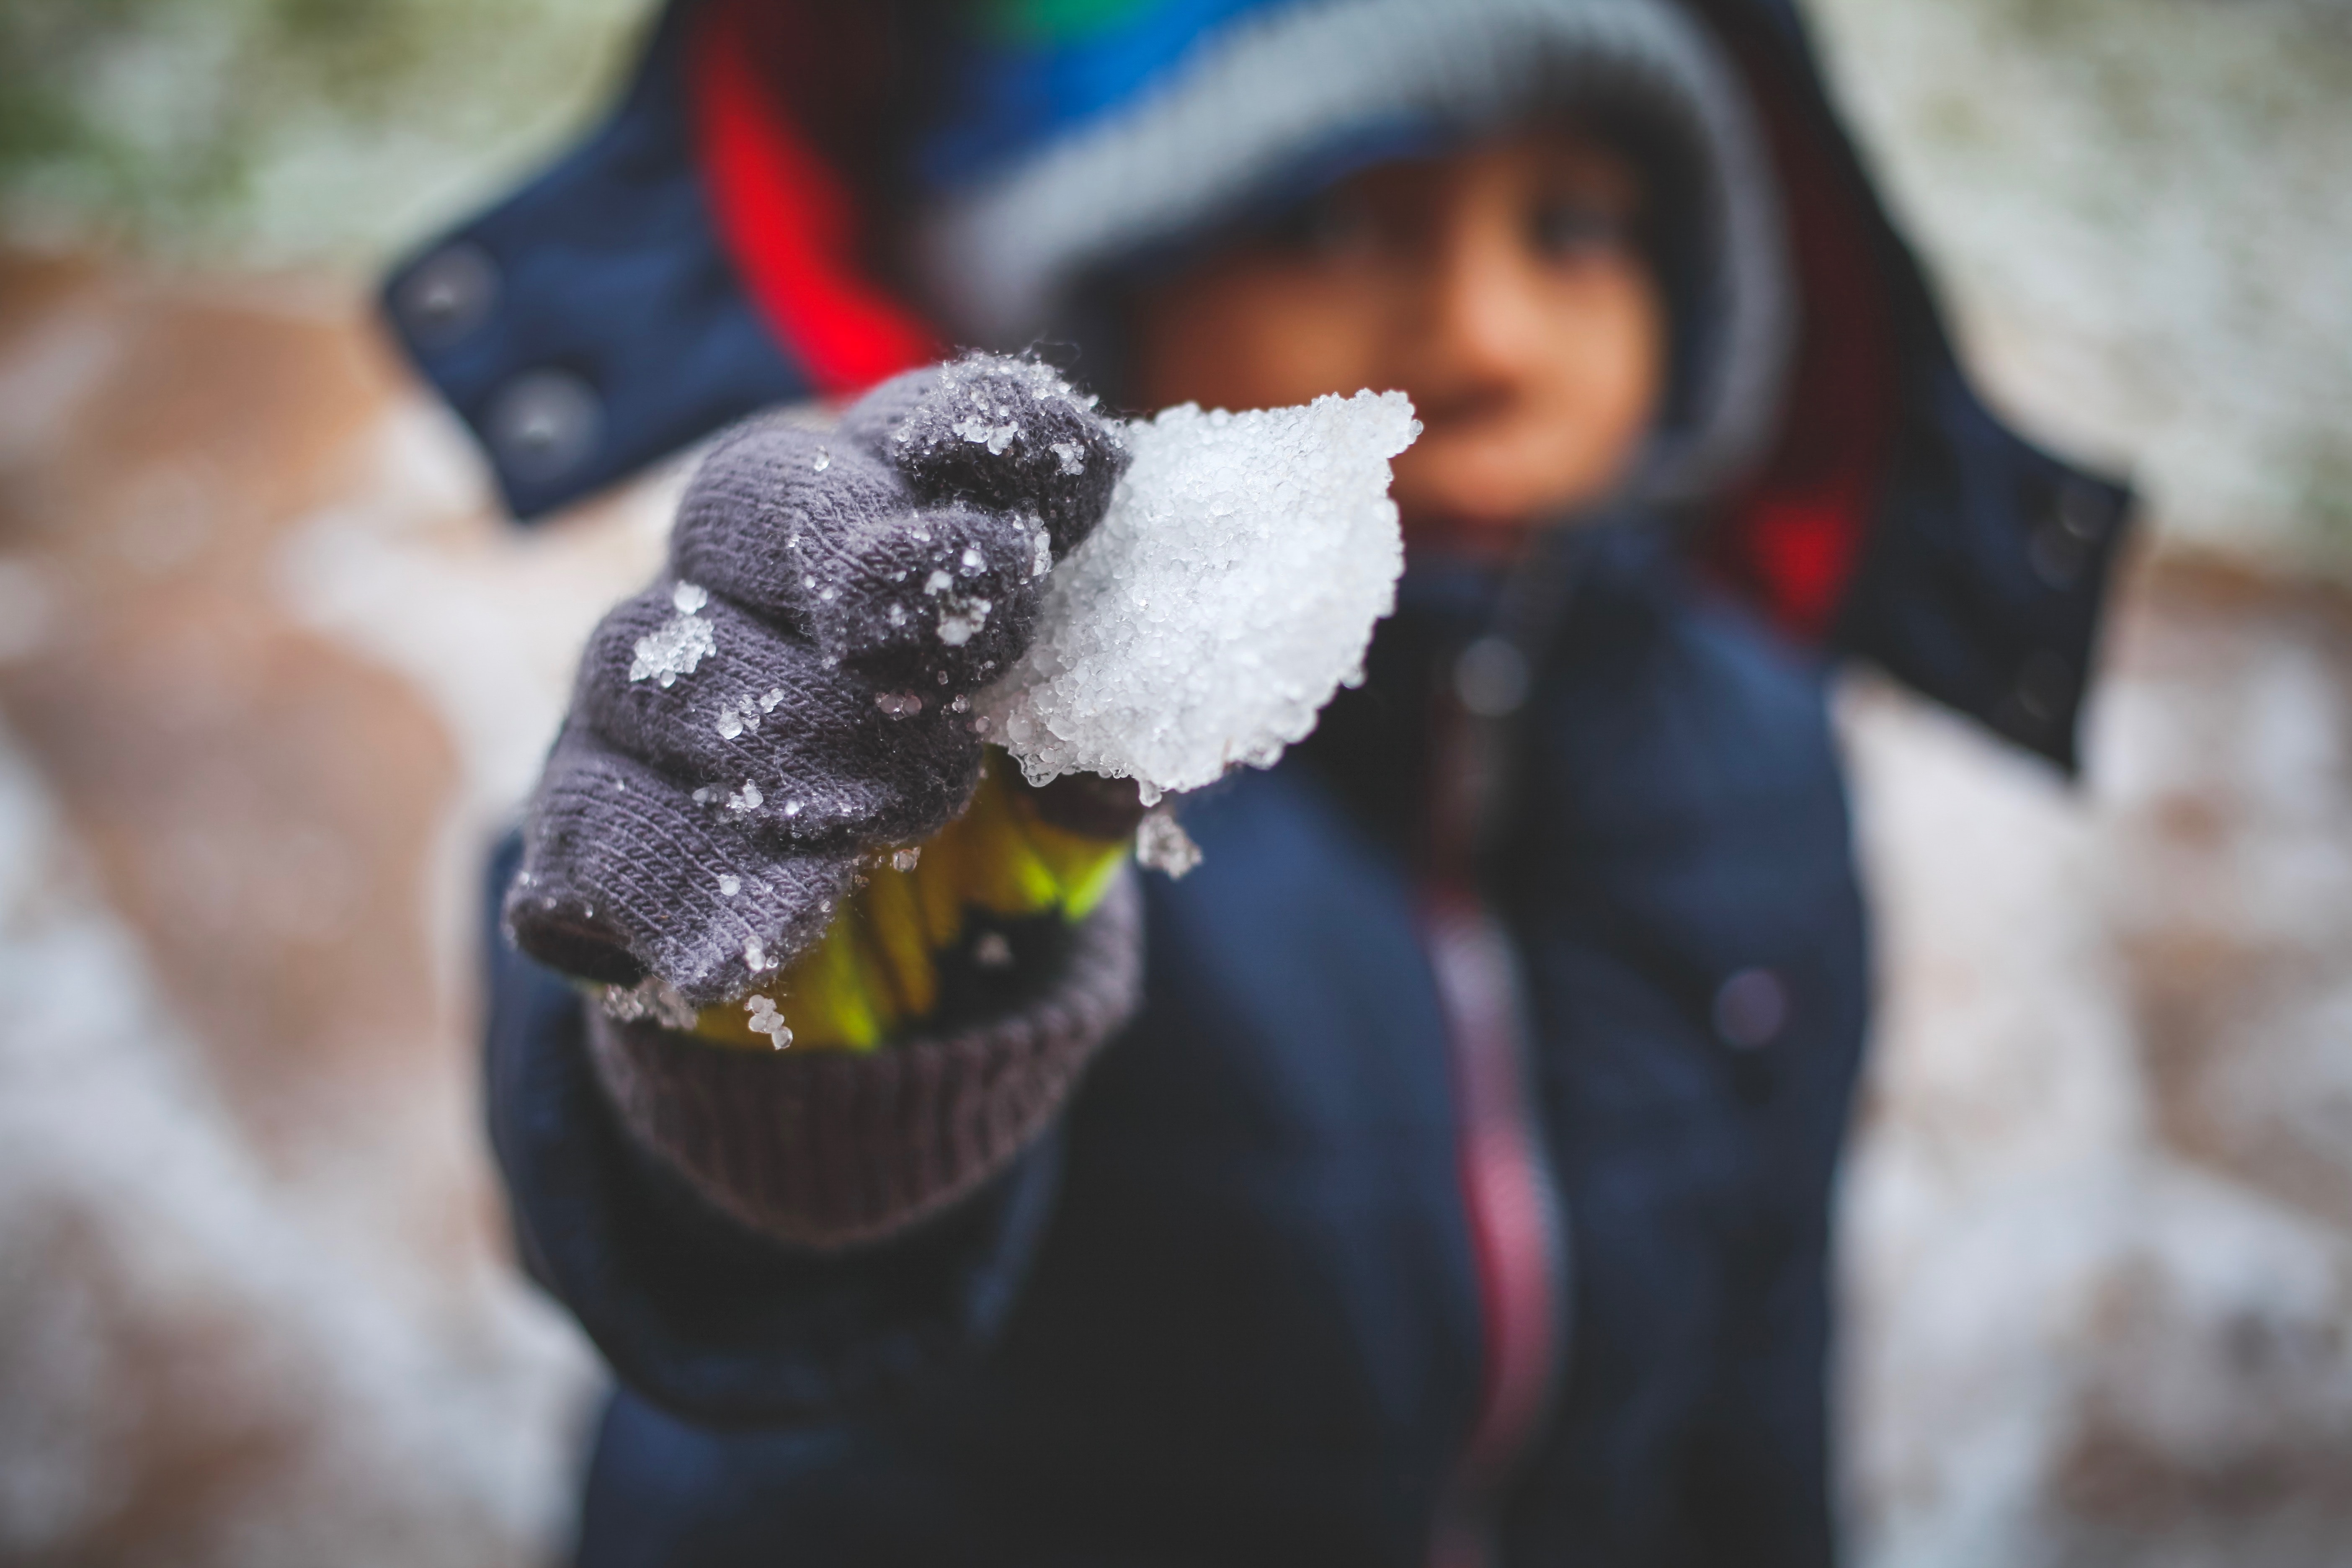
snow, winter, plant, flower